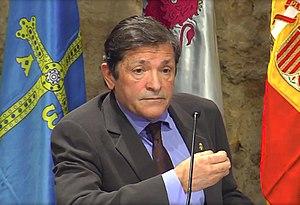
Pedro Sánchez Pérez-Castejón [ˈpeðɾo ˈsant͡ʃeθ ˈpeɾeθ kasteˈxon] est un homme d'État espagnol, né le 29 février 1972 à Madrid. Membre du Parti socialiste ouvrier espagnol, il est président du gouvernement depuis le 2 juin 2018.